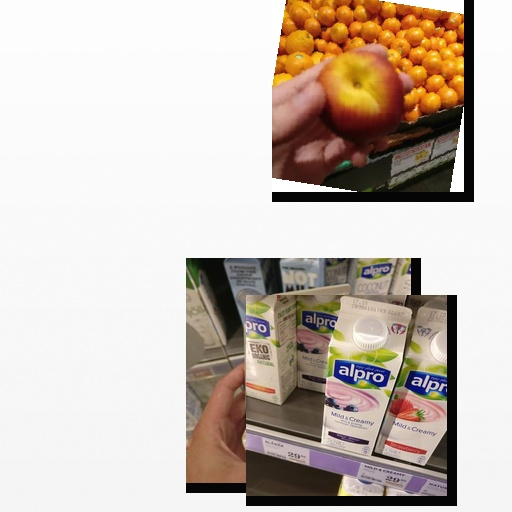
Food items: soyghurt, nectarine, blueberry_soyghurt